Agni-III

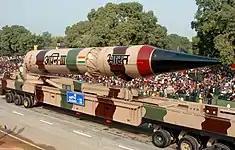

The Agni-III was developed as the successor to the Agni-II. Designed by the Defence Research and Development Organisation (DRDO), Agni-III is a two-stage ballistic missile capable of nuclear weapons delivery. DRDO formed a separate propulsion plant in September 2001 to develop large-sized solid-propellant rocket engines, including the infrastructure for propellant casting. The stubby, two-stage solid-fuel missile is compact enough for easy mobility and flexible deployment on a number of surface and sub-surface platforms.